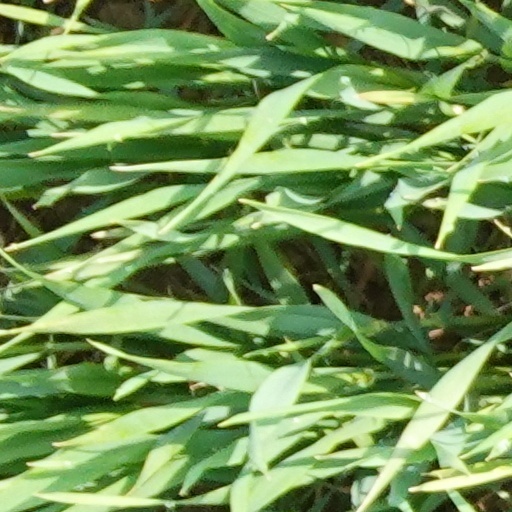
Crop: wheat